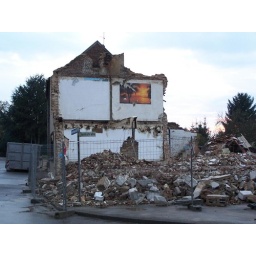
A painting on a wall of a demolished house in Otzenrath, Germany.